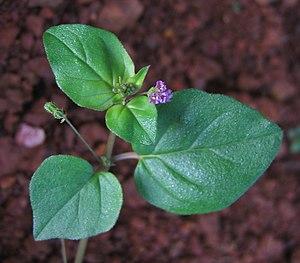
Boerhavia diffusa est une espèce de plante à fleurs de la famille du bougainvillée.